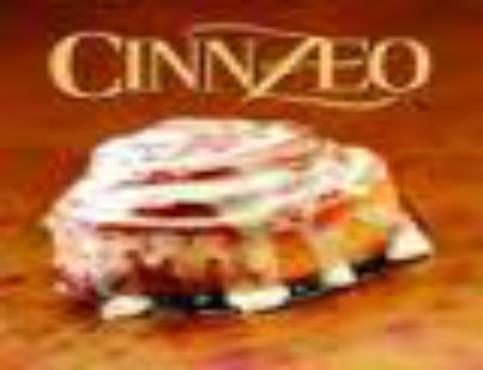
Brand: Cinnzeo
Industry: Food